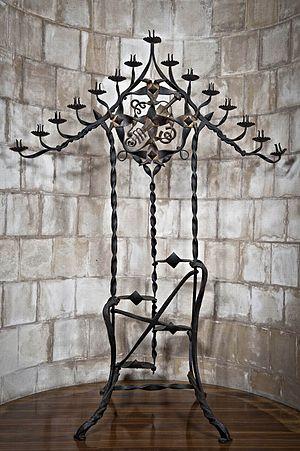
Grand chandelier de fer forgé conçu par Gaudí